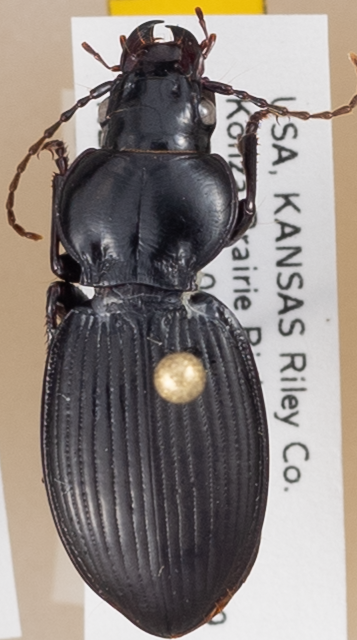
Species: Cyclotrachelus sodalis colossus
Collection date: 2018-06-18 04:00:00
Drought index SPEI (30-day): -2.01
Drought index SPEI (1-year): -1.416
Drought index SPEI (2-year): -0.782